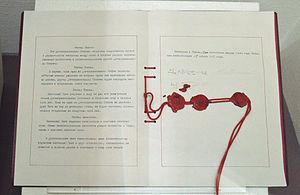
Le pacte nippo-soviétique est un pacte de non-agression signé le 13 avril 1941 à Moscou par l'empire du Japon et l'URSS, deux ans après la bataille de Halhin Gol.